Bhairab River

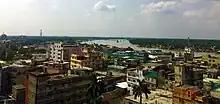
River Bhairab from Khulna City

The Bhairab is a river in south-western Bangladesh, a distributary of the Ganges. It passes through Khulna, dividing the city into two parts. Bhairab River originates from Tengamari border of Meherpur District and passes through Jessore city. The river is approximately long and wide. Its average depth is and with minimal water flow, it has plenty of silt.